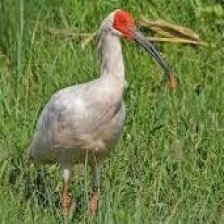
Species: ASIAN CRESTED IBIS
Scientific name: NIPPONIA NIPPON